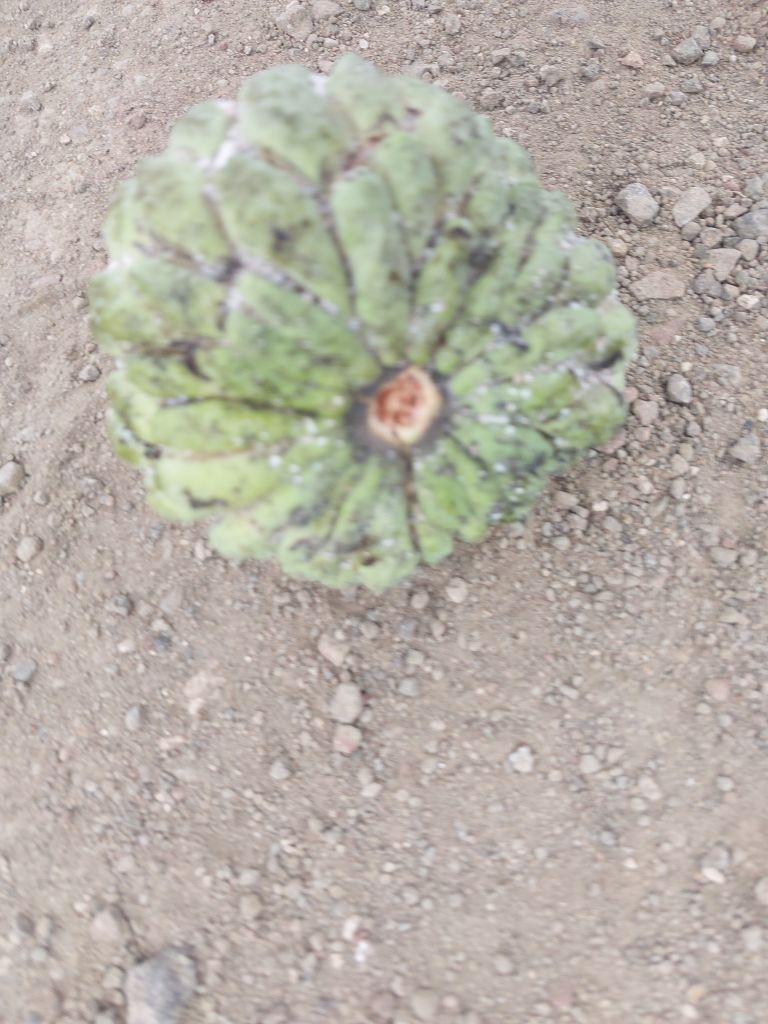
Disease label: Leaf spot on fruit